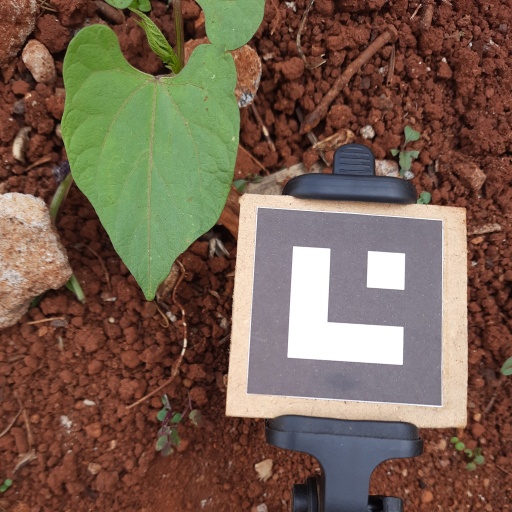
Observations: flat surface, no eating holes, with soild dust, under shade